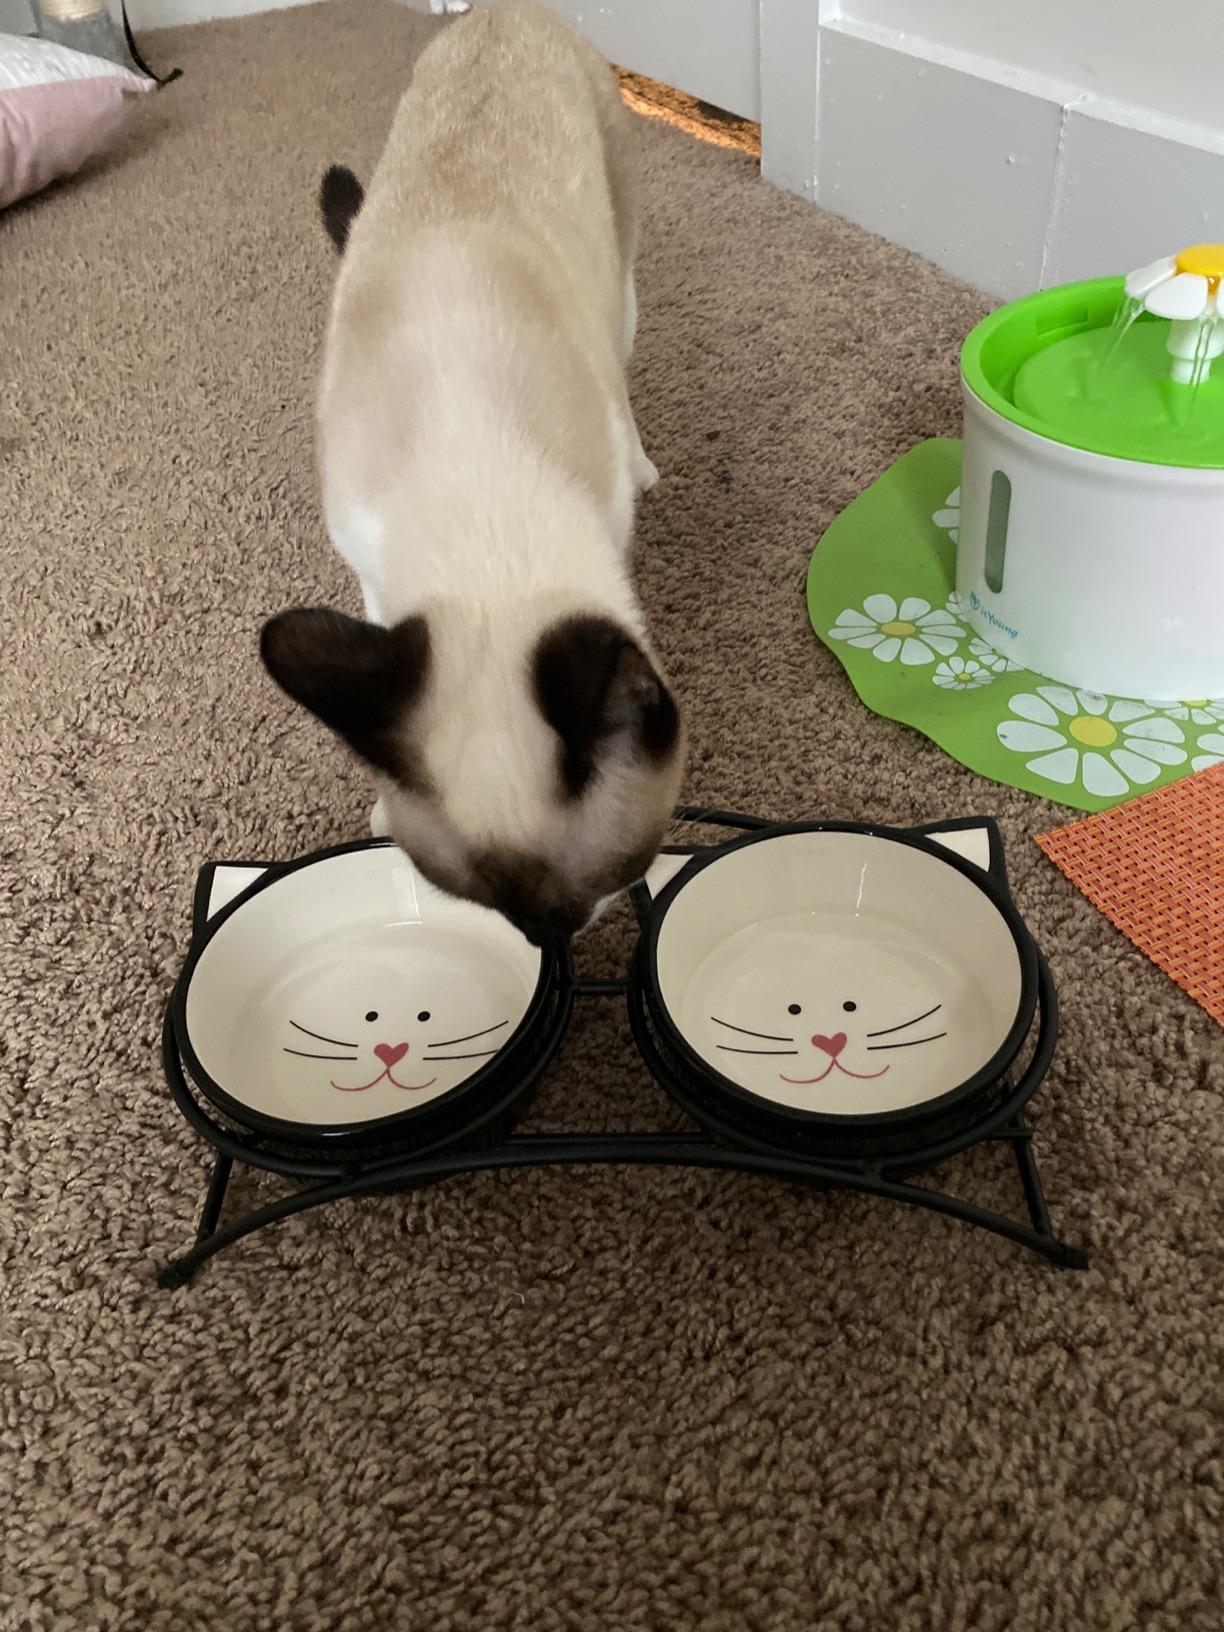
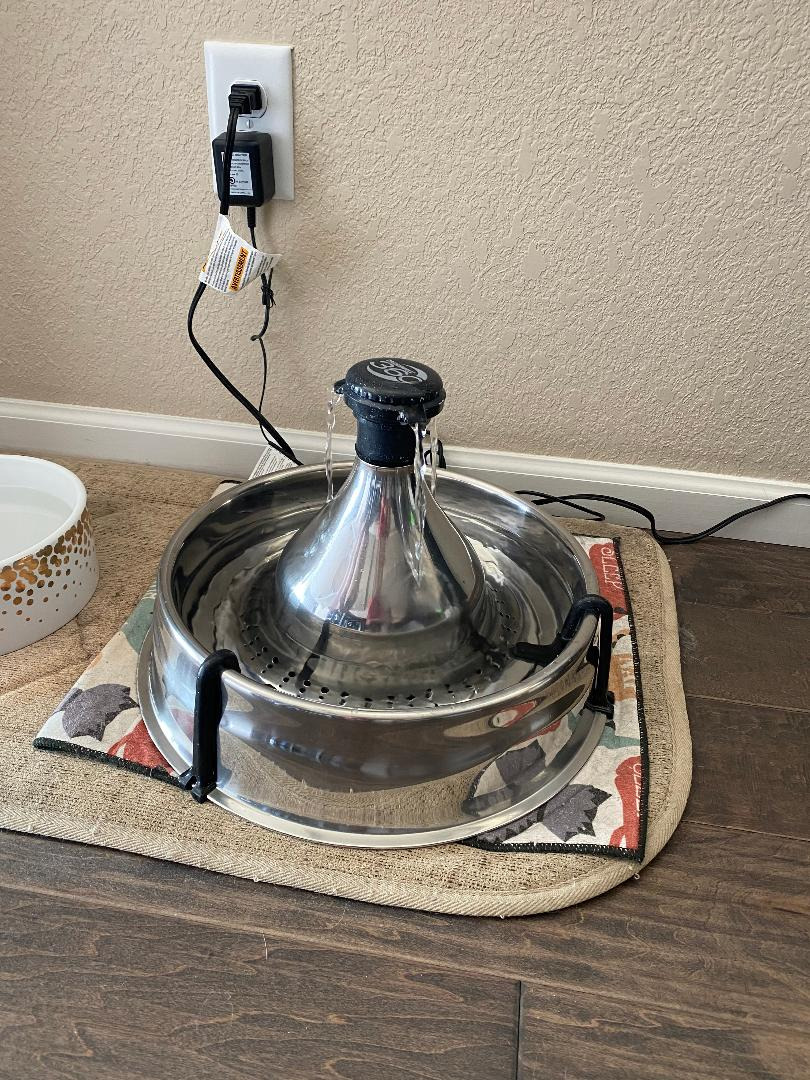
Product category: items_bowl
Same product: no